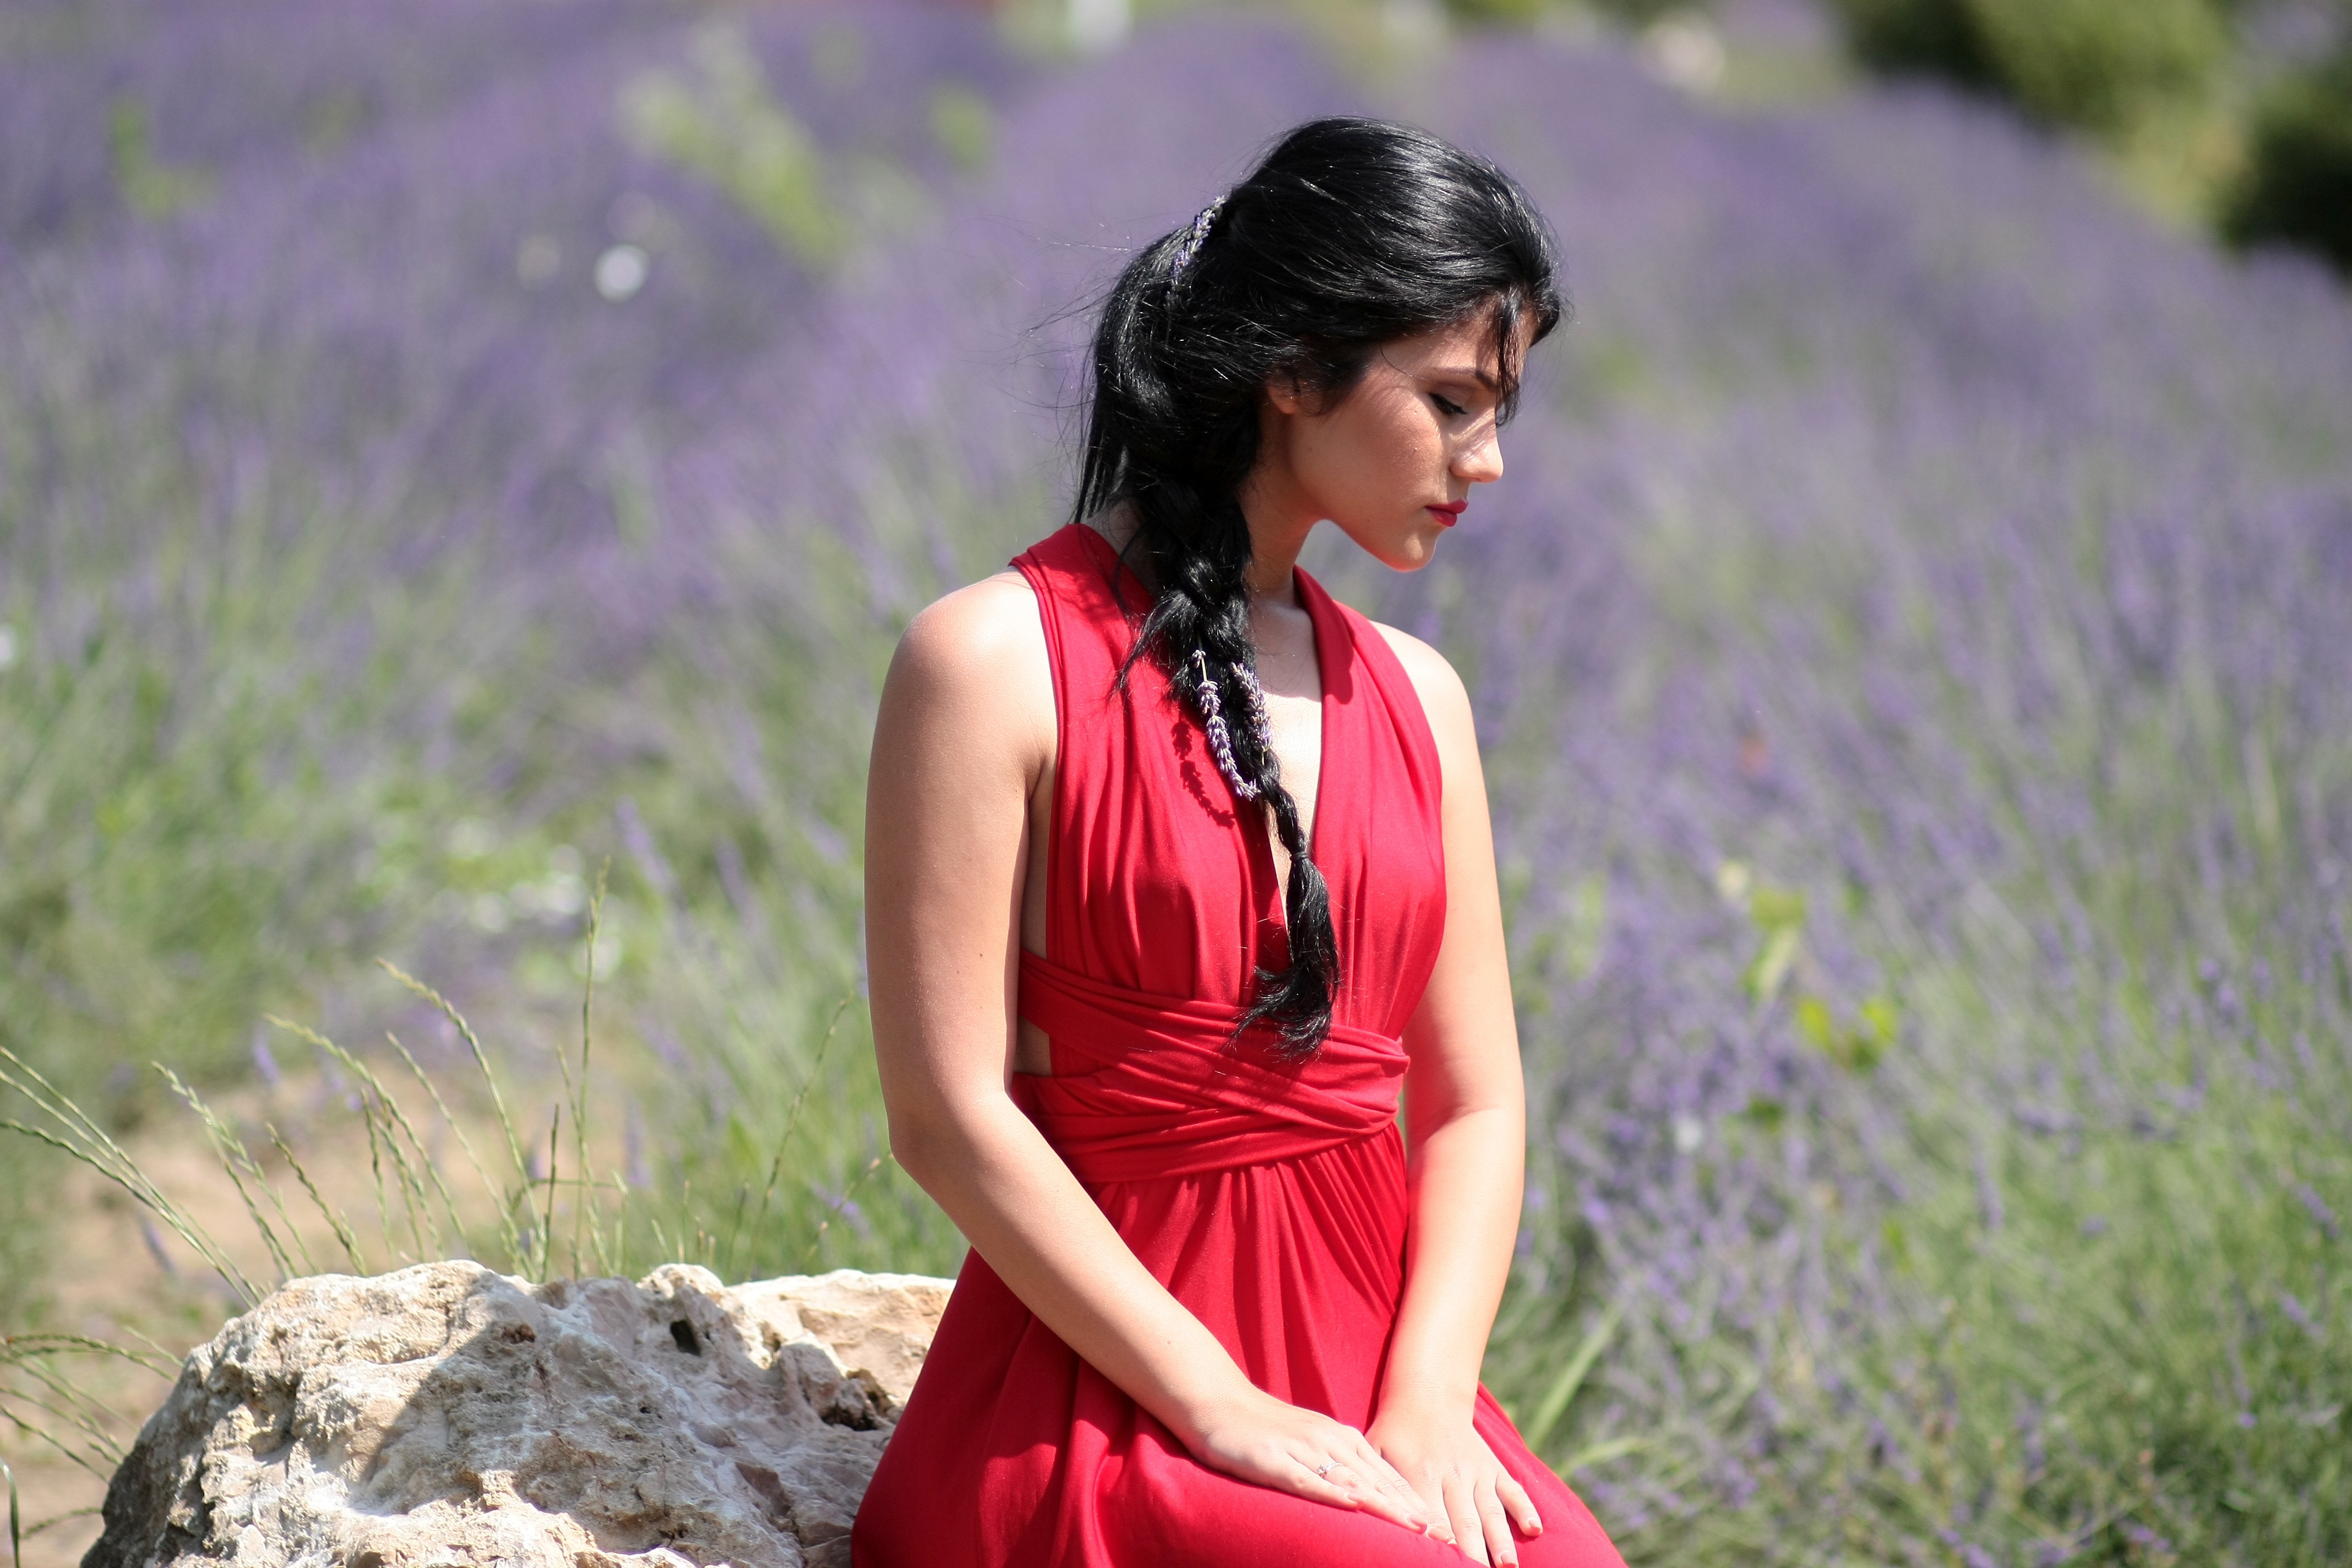
nature, girl, woman, photography, flower, trunk, brunette, model, spring, romance, fashion, lady, lavender, flowers, human body, dress, beauty, abdomen, photo shoot, portrait photography